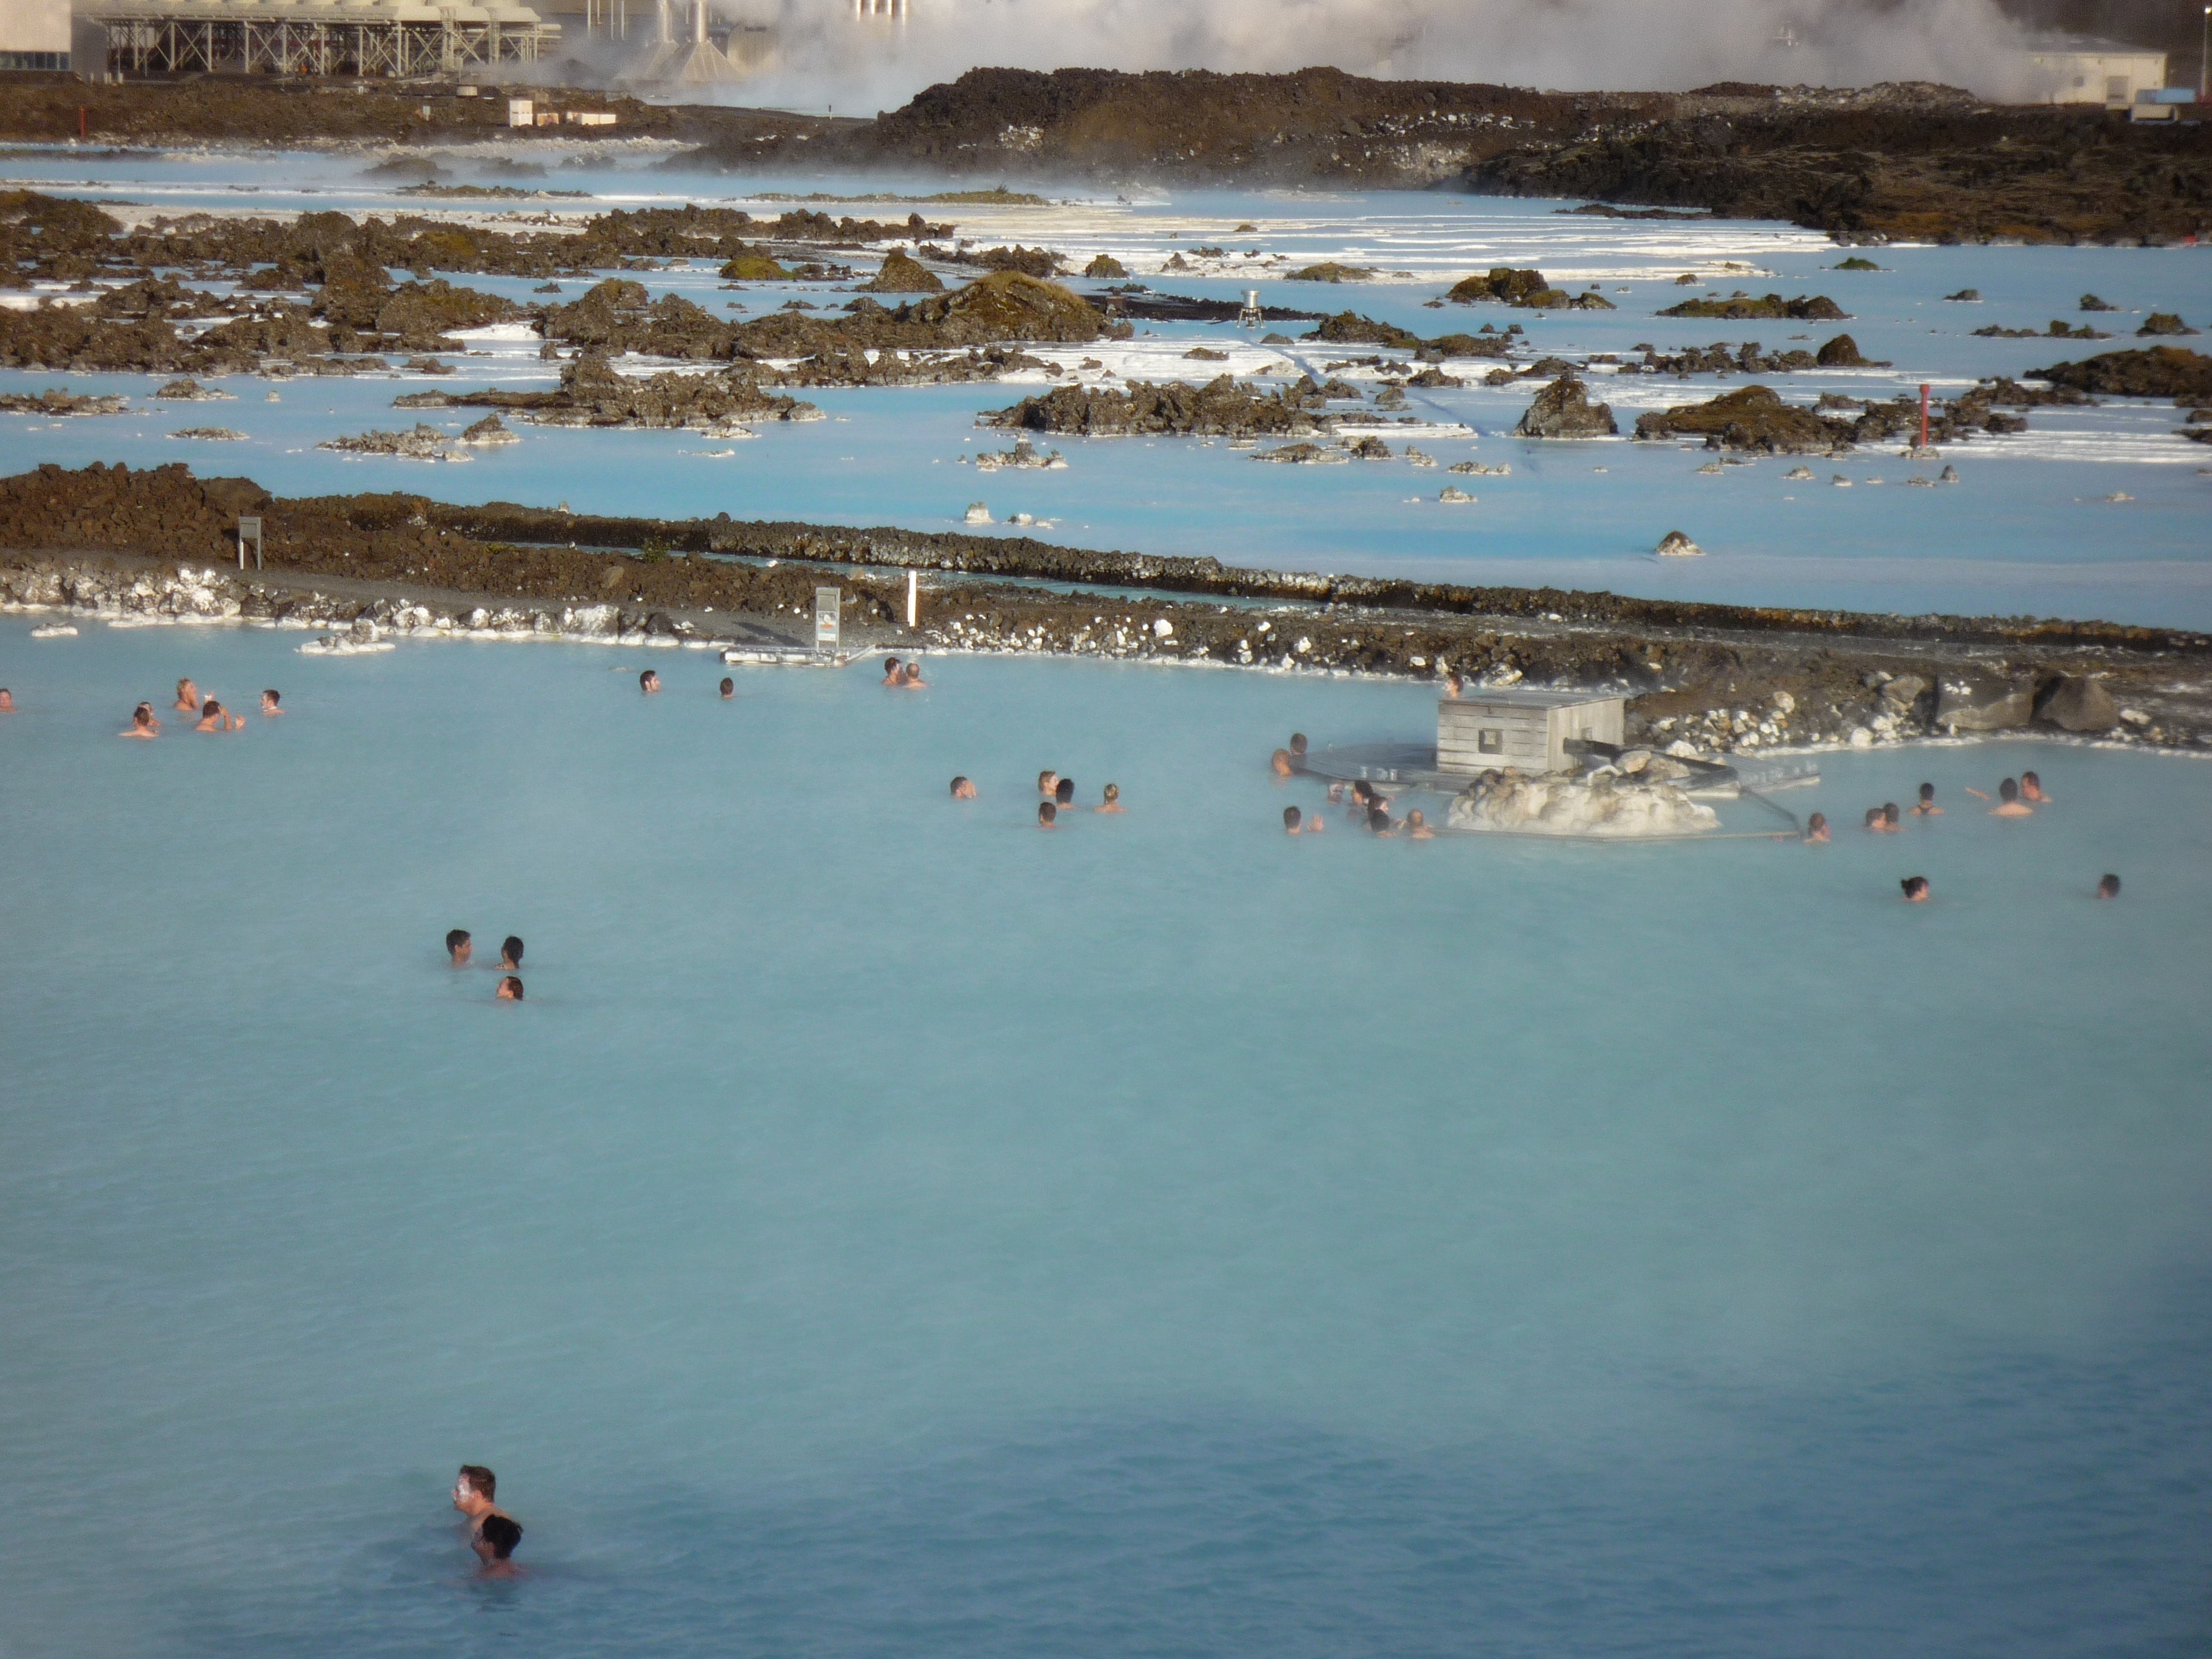
beach, sea, coast, water, nature, ocean, shore, wave, lake, bay, iceland, blue lagoon, boating, wind wave